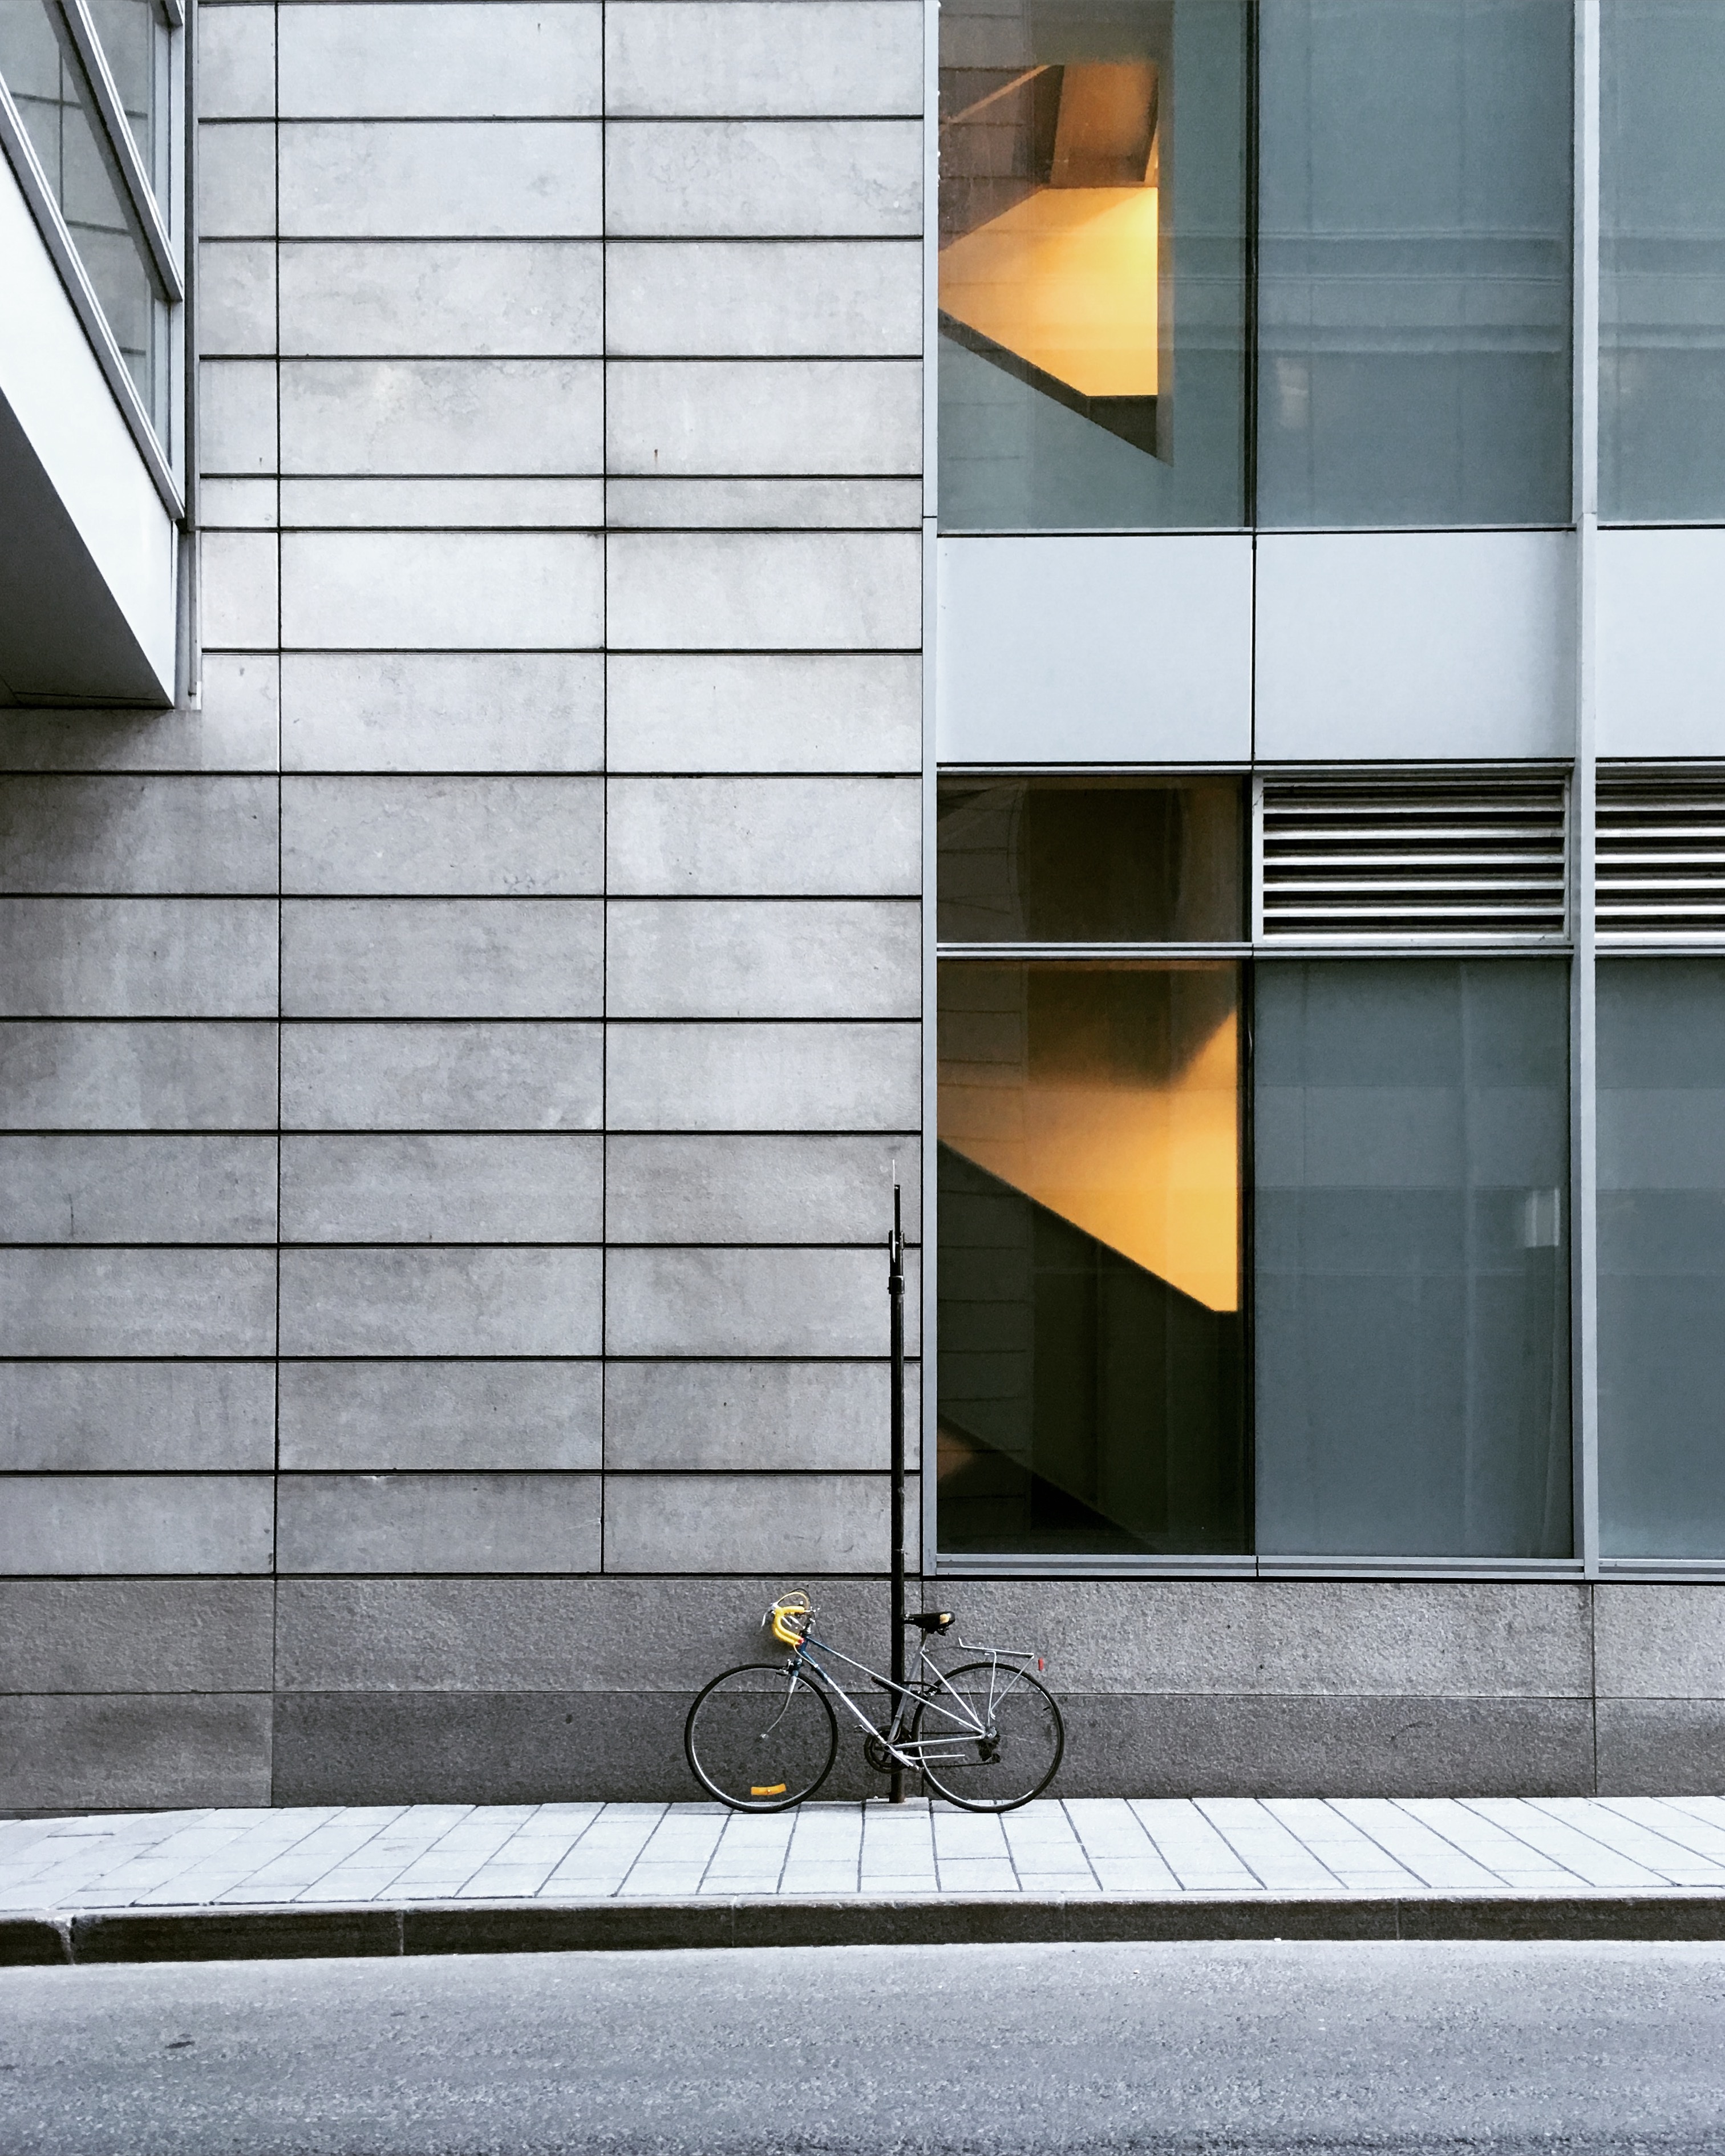
architecture, floor, window, glass, building, bicycle, urban, wall, facade, professional, lighting, door, interior design, design, flooring, daylighting, window covering